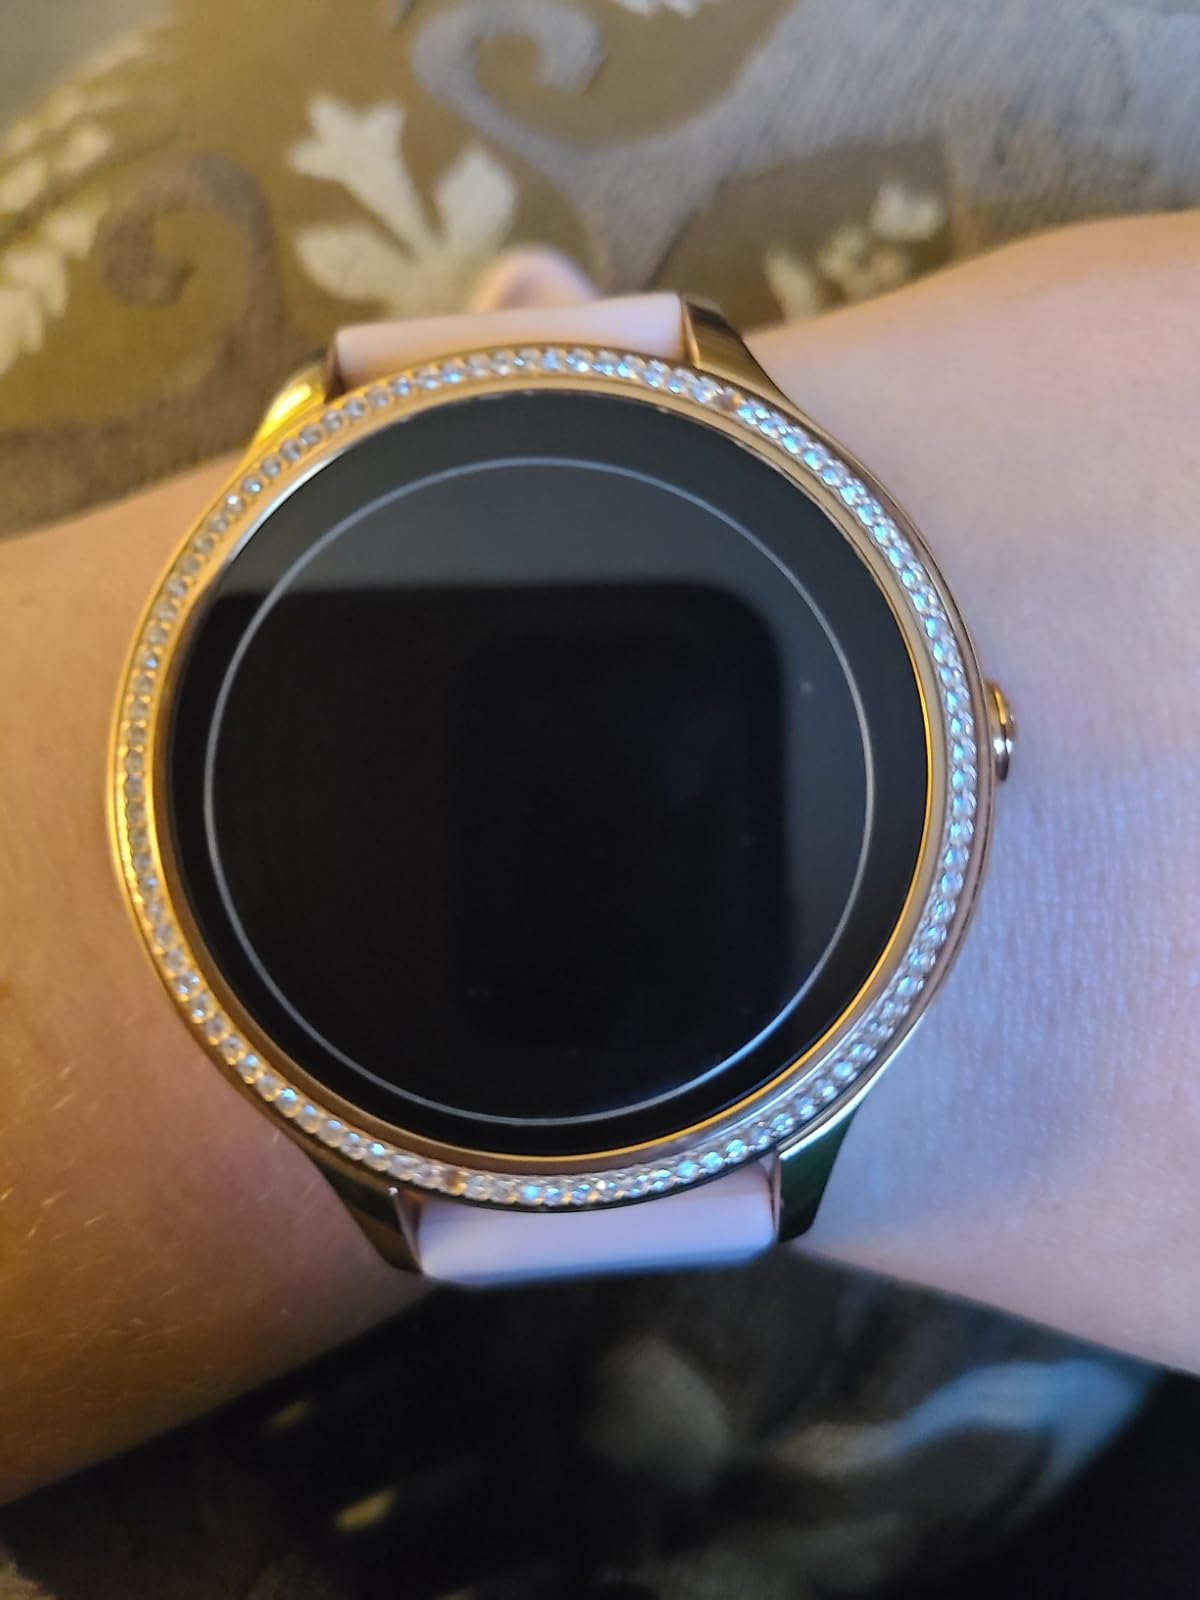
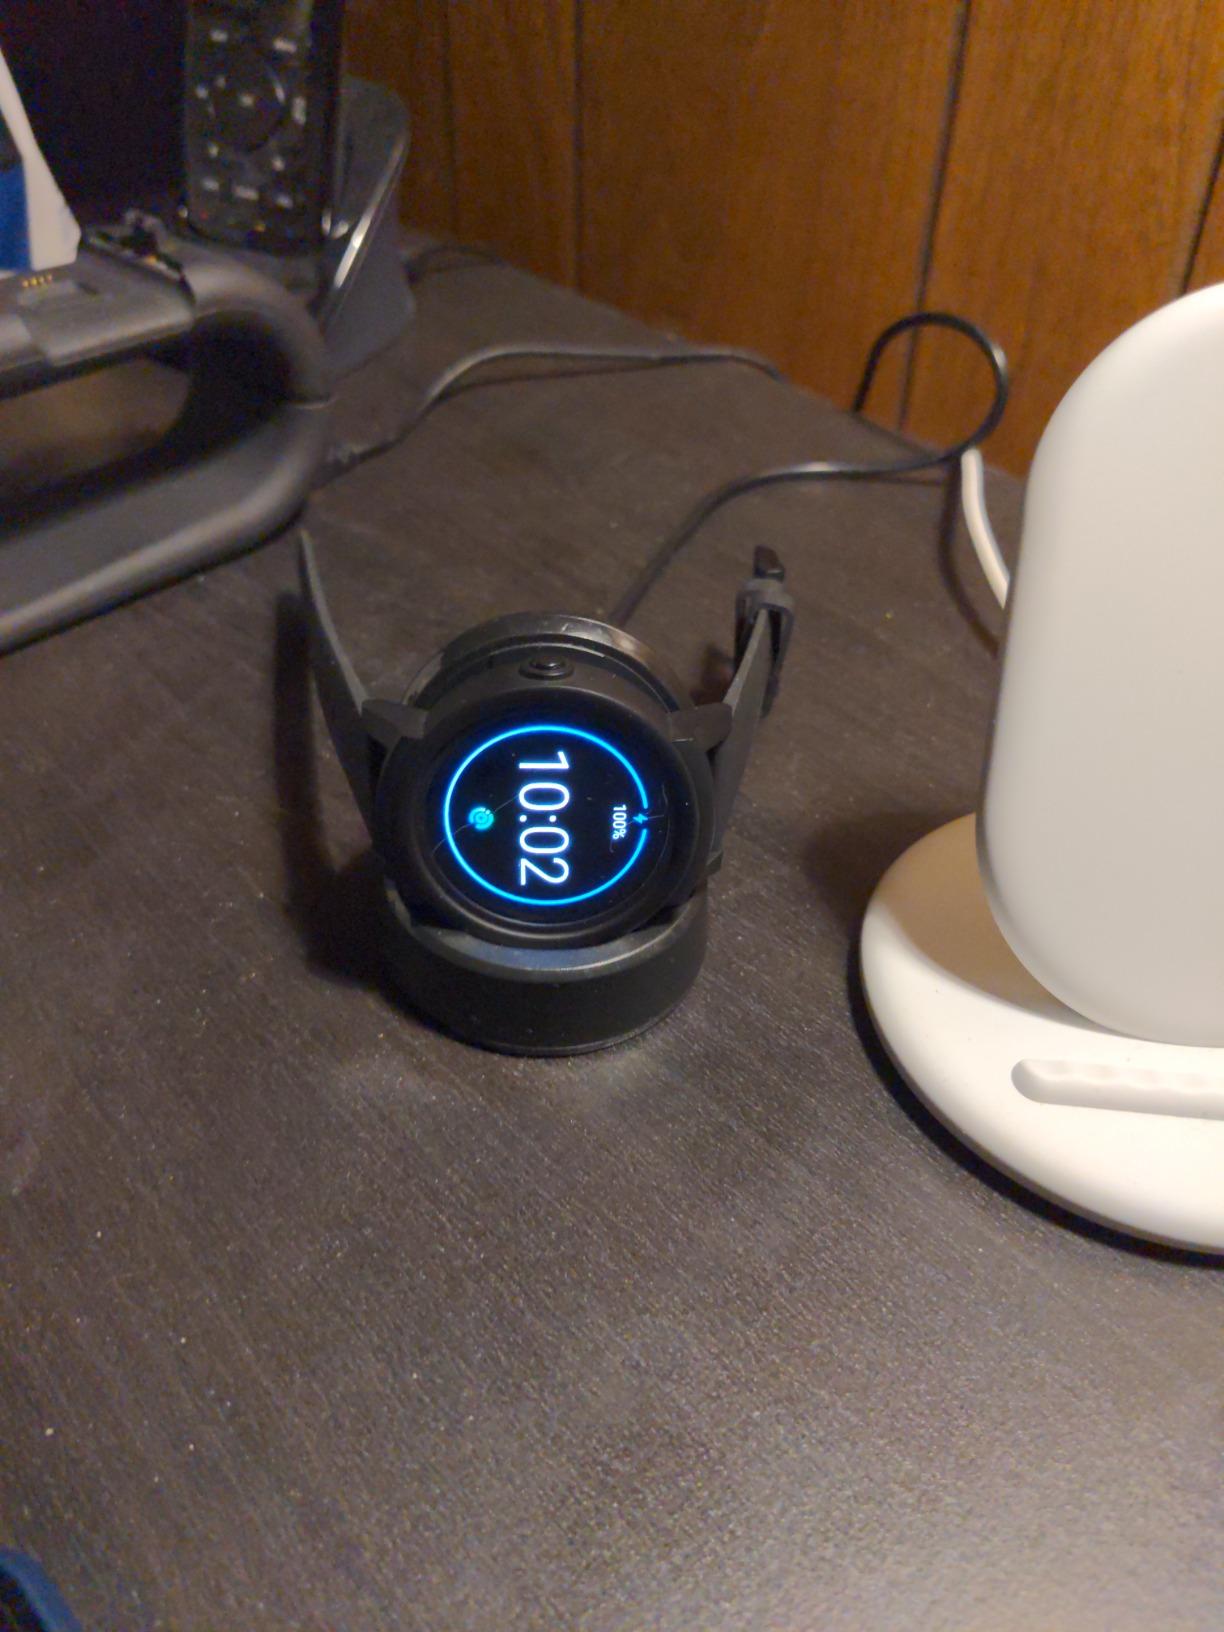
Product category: smartwatch
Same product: no